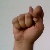
The image shows a hand gesture representing the letter 'T' in Indian Sign Language.